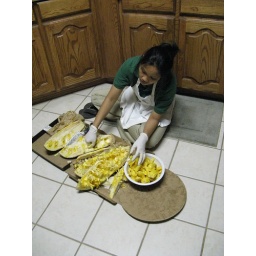
0808 - Jack fruit purchased at Hiep Thai Vietnamese market in Dallas, TX. This is one sticky fruit.